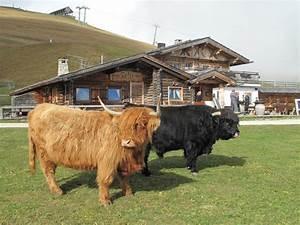
cow